Dangerous Muse

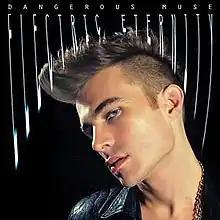

Dangerous Muse is an American electronic rock project founded by vocalist Mike Furey and keyboardist, vocalist Tom Napack.